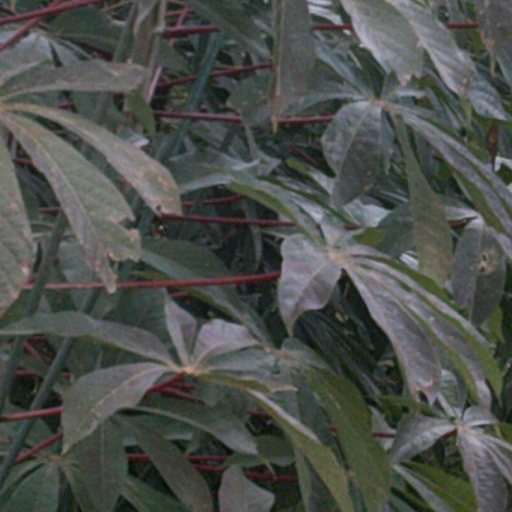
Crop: cassava